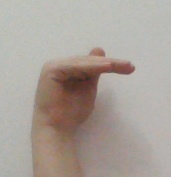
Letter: khaa